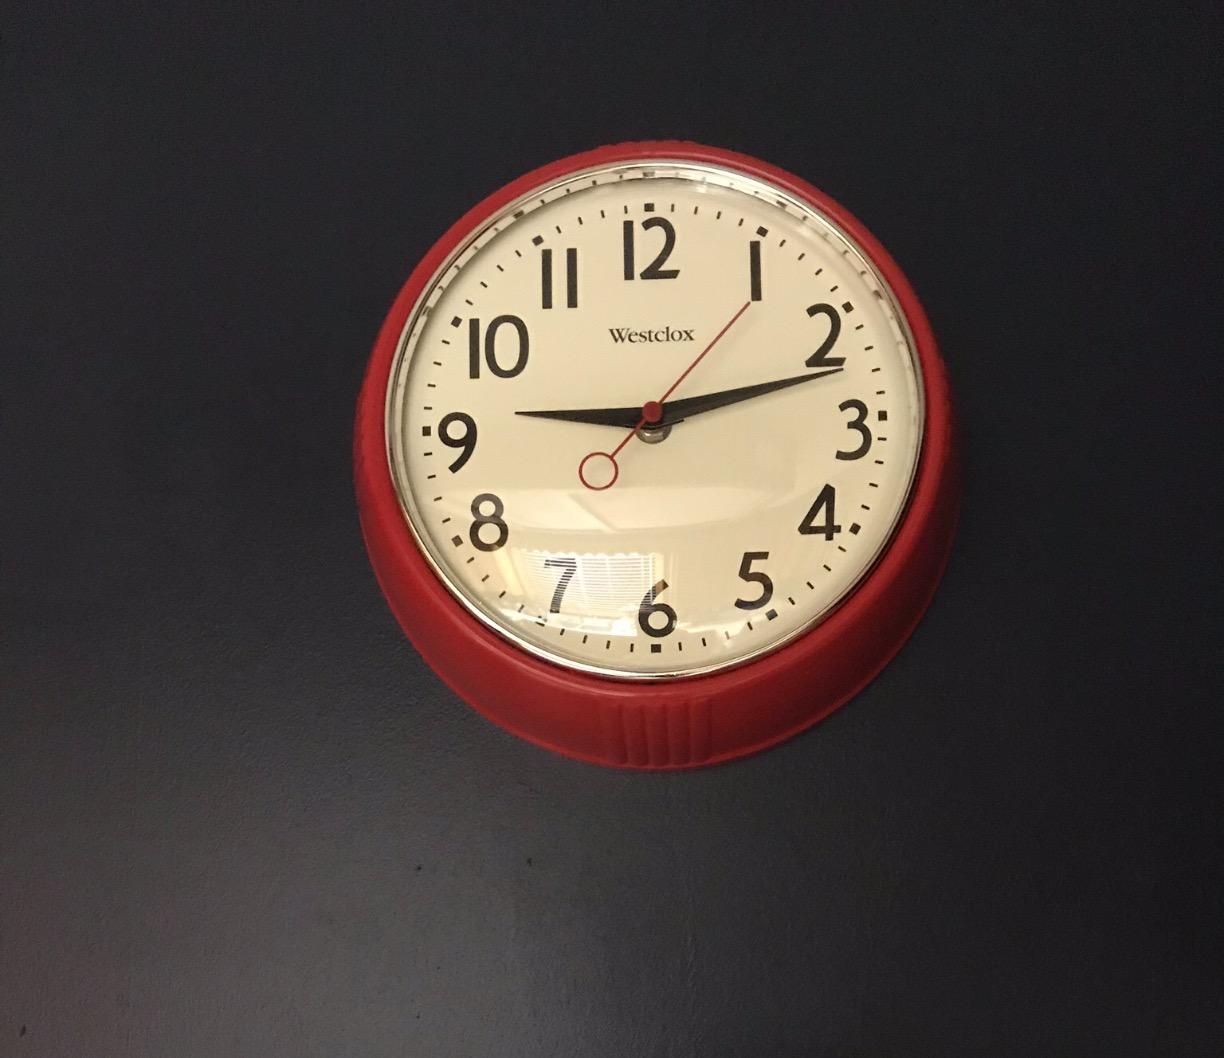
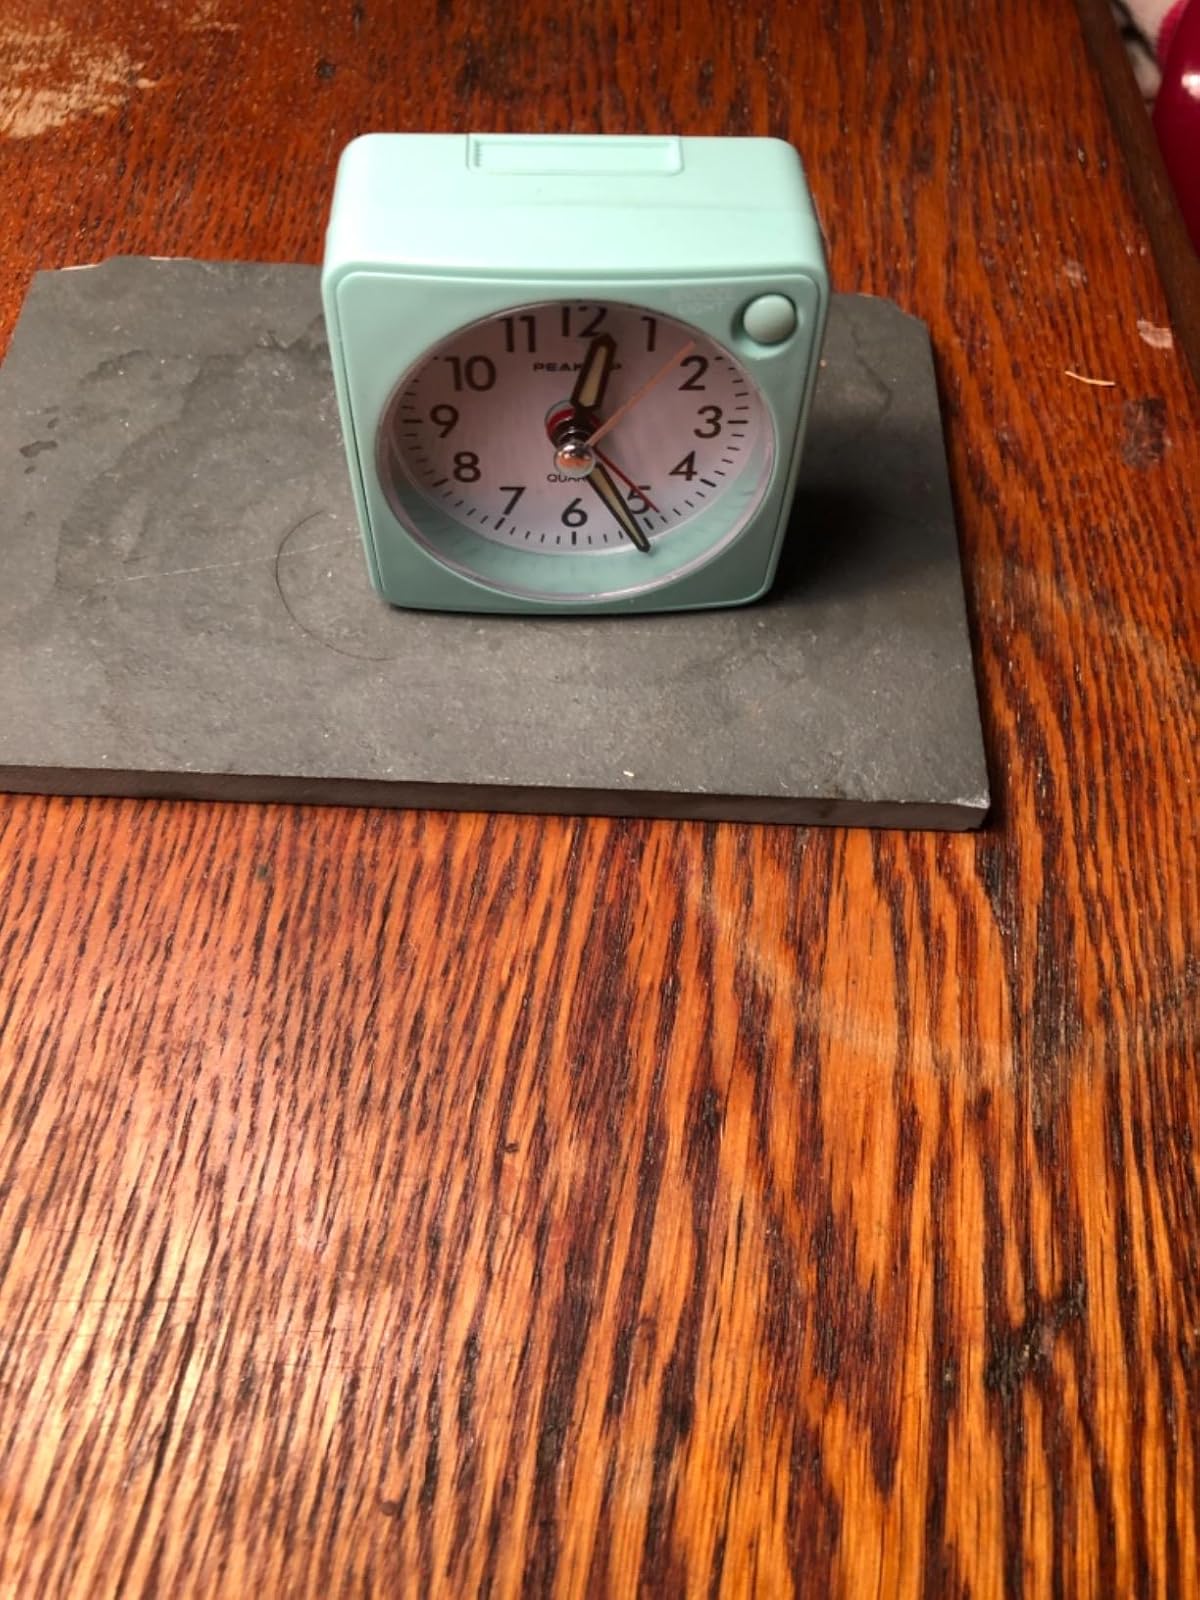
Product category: clock
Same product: no